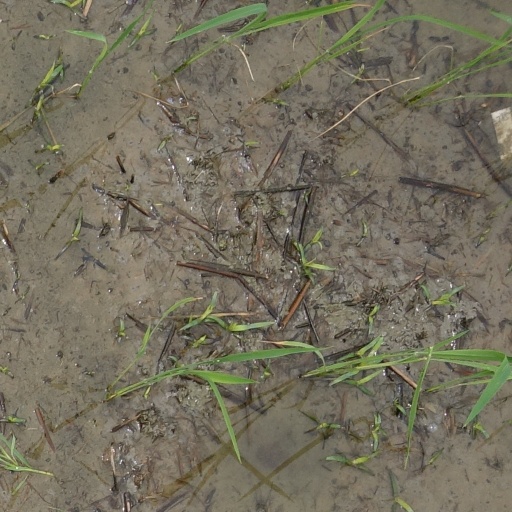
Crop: rice